Jefferson Street Historic District (Iowa City, Iowa)

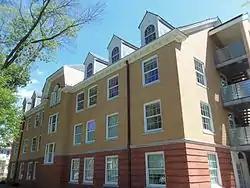
The former State University of Iowa Isolation Hospital (1916).

The Jefferson Street Historic District is a nationally recognized historic district located in Iowa City, Iowa, United States. It was listed on the National Register of Historic Places in 2004. At the time of its nomination it consisted of 39 resources, which included 36 contributing buildings and three non-contributing buildings. This section of the city started to develop to its present form in the late 19th and early 20th centuries. During this period the neighborhood was transformed from residential to include churches and buildings associated with the University of Iowa and its hospitals. Both professionals and business owners lived here, along with working-class people. Graduate students, especially those associated with the medical professions, resided in apartment buildings here. Four architecturally significant churches, along with their attendant buildings, are located in the district.